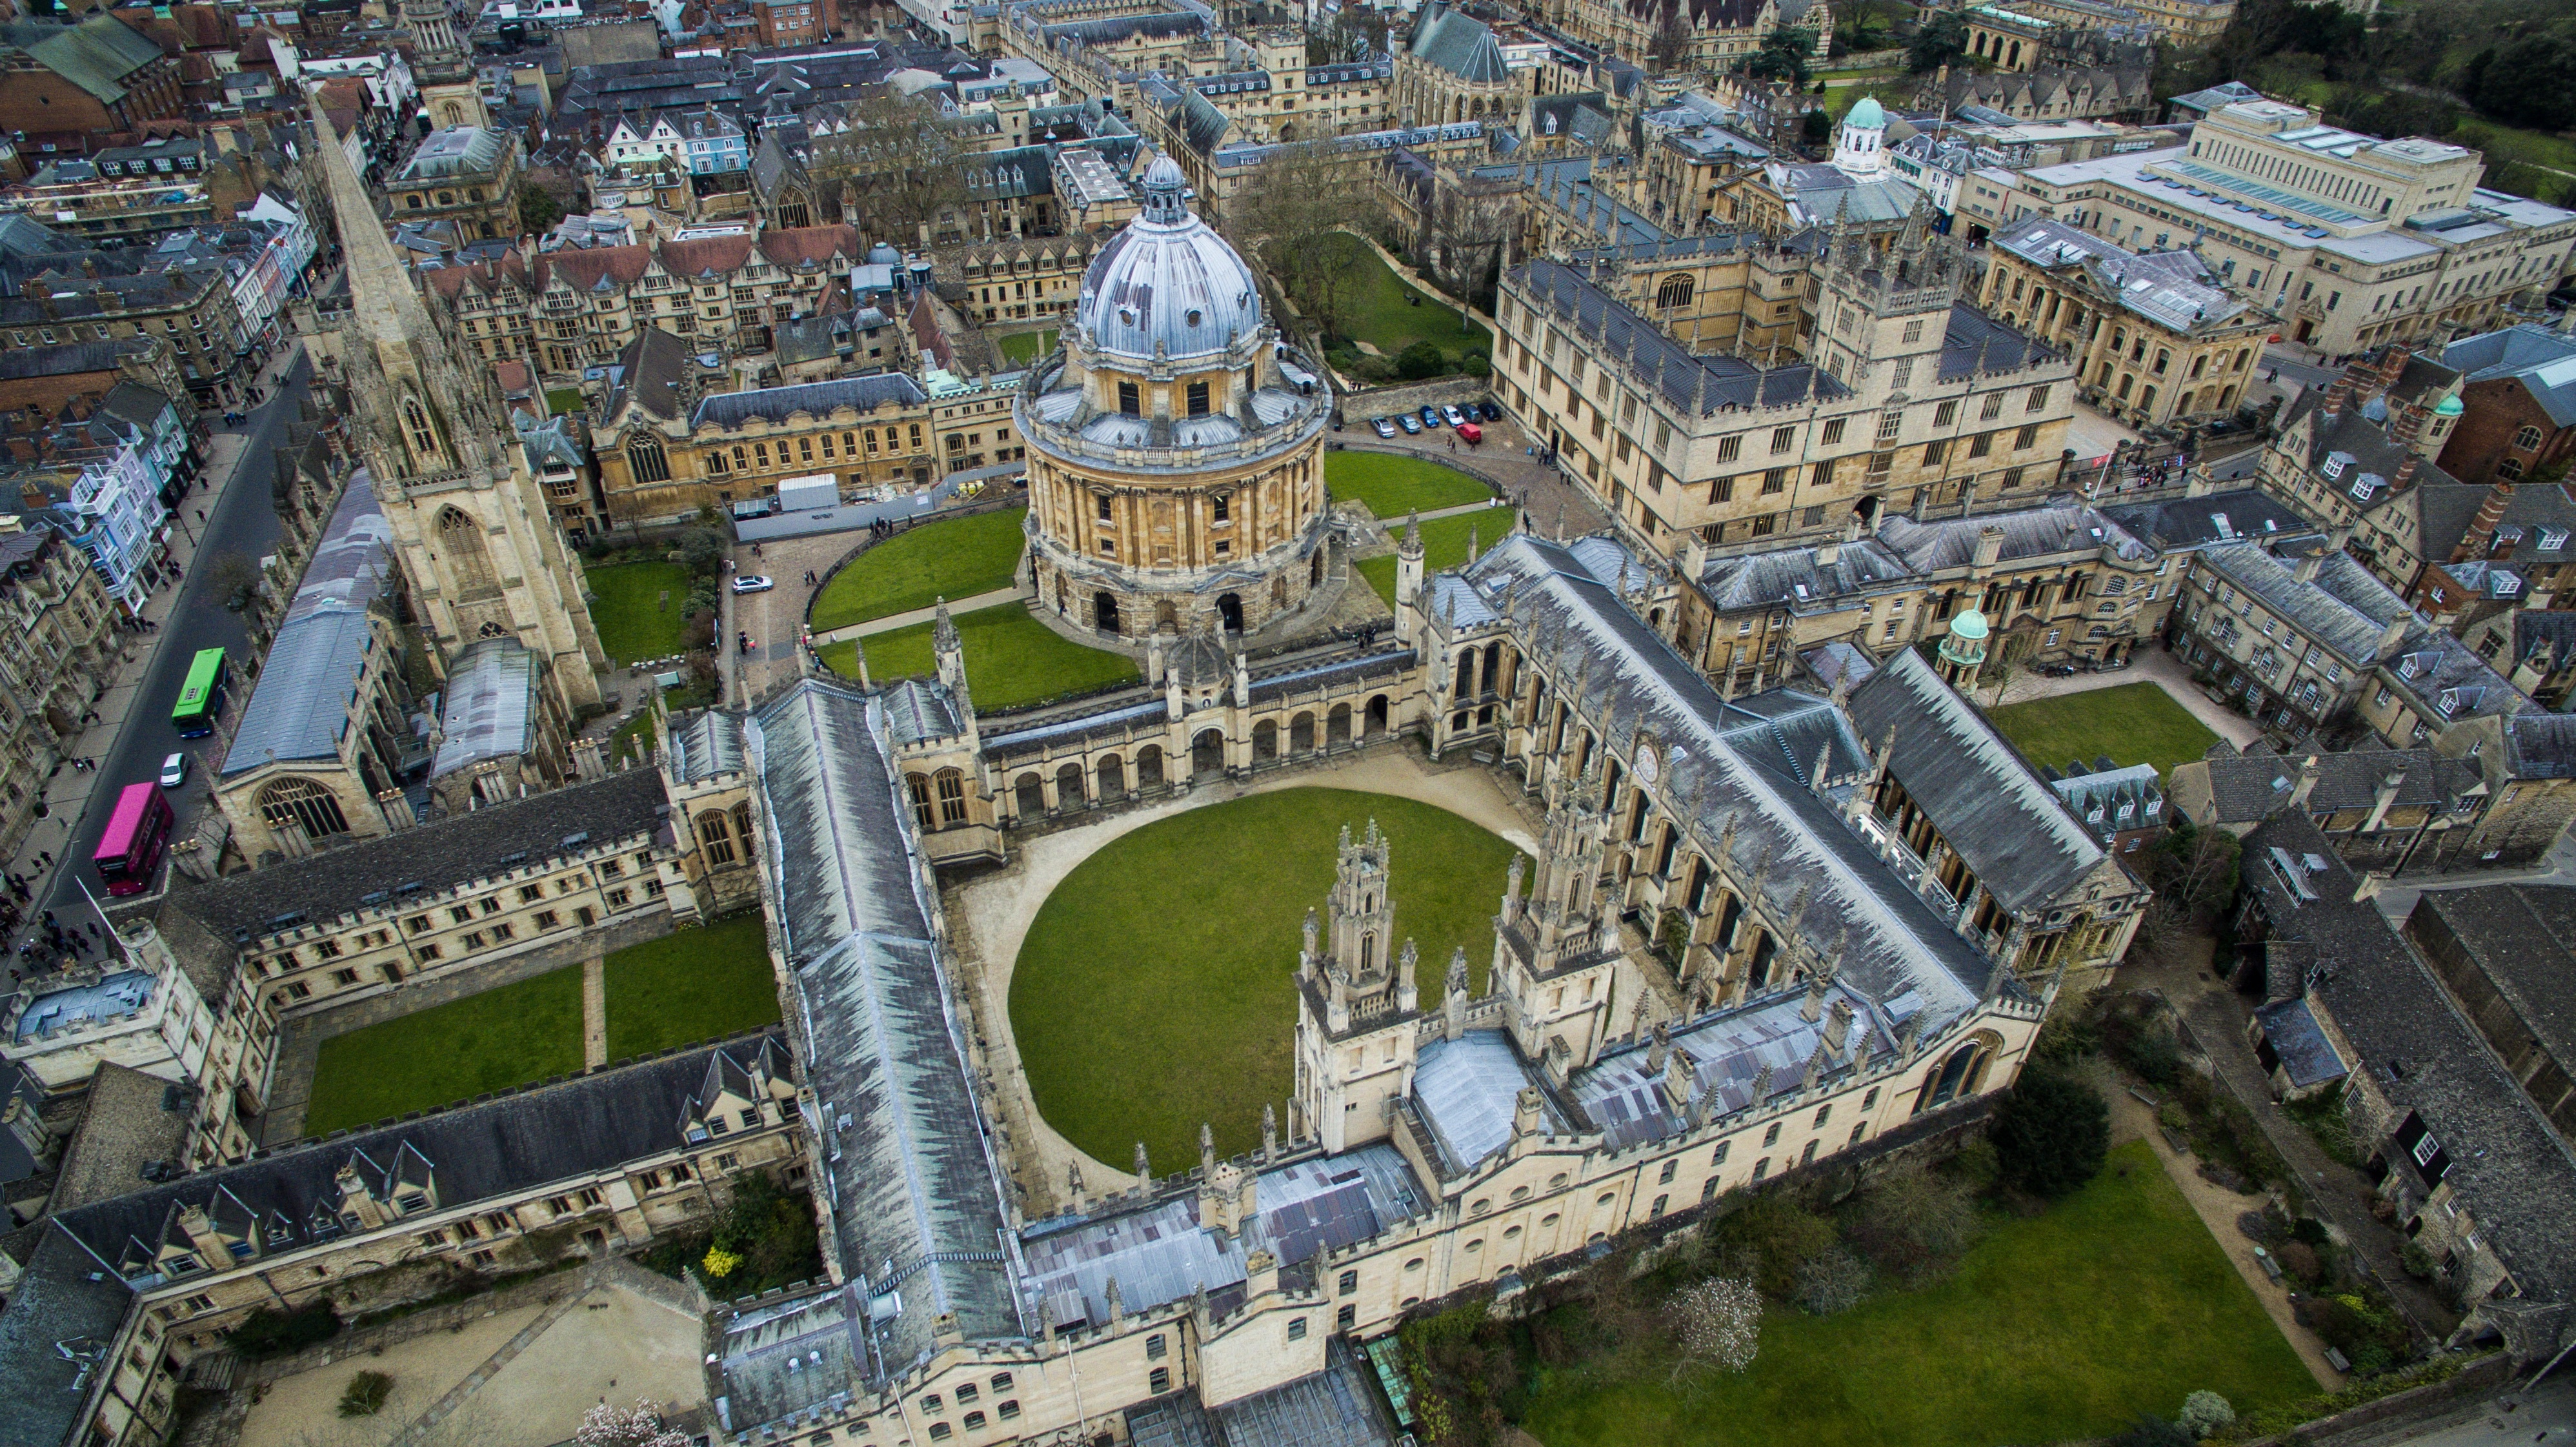
structure, town, palace, cityscape, panorama, plaza, landmark, stadium, town square, estate, bird's eye view, tours, aerial photography, historic site, residential area, sport venue